Question: Please indicate a possible affordance area of the skateboard that can be used for jumping
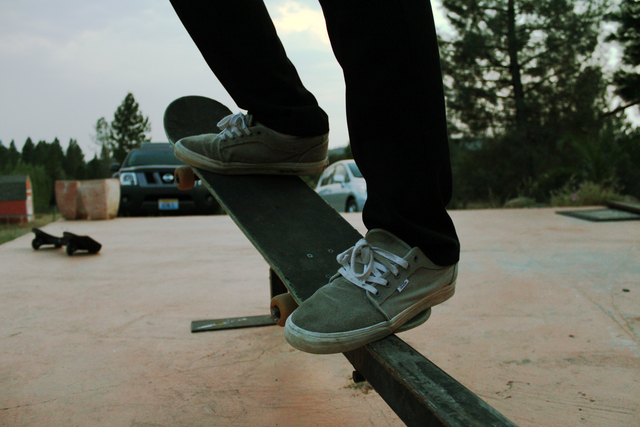
Answer: [155.417, 86.071, 444.75, 334.071]